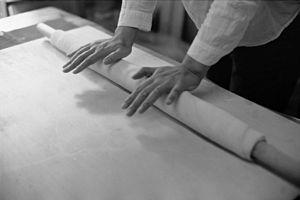
Les udon sont, avec les soba, les pâtes les plus consommées au Japon. Elles sont préparées avec de la farine de blé tendre. Ce sont les pâtes japonaises les plus épaisses : de 2 à 4 mm de largeur. Leur couleur varie de blanc à blanc cassé et leur consistance est molle et élastique. Les udon peuvent se consommer chaudes ou froides, ce qui les rend très appréciables, notamment en période estivale, permettant de lutter contre les étés japonais relativement chauds. Elles sont avec les soba un exemple de pâtes japonaises traditionnelles, par opposition aux rāmen importées de Chine à la fin de la fermeture du pays aux étrangers au début de l'ère Meiji. Les udon sont particulièrement populaires dans la préfecture de Kagawa, où les udon sont généralement un peu plus minces que dans le reste du pays.